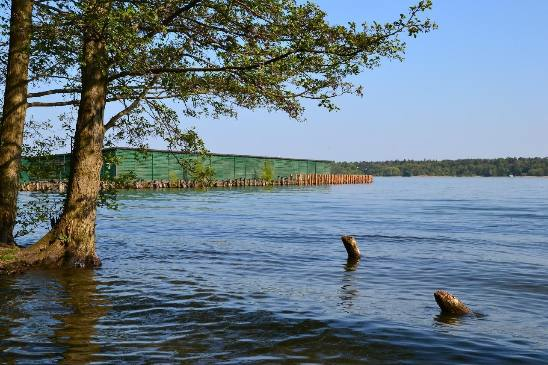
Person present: No